Vieux-Moulin, Oise

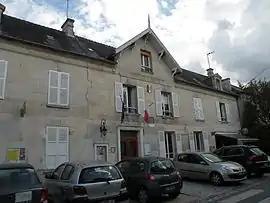
The town hall in Vieux-Moulin

Vieux-Moulin is a commune in the Oise department in northern France.